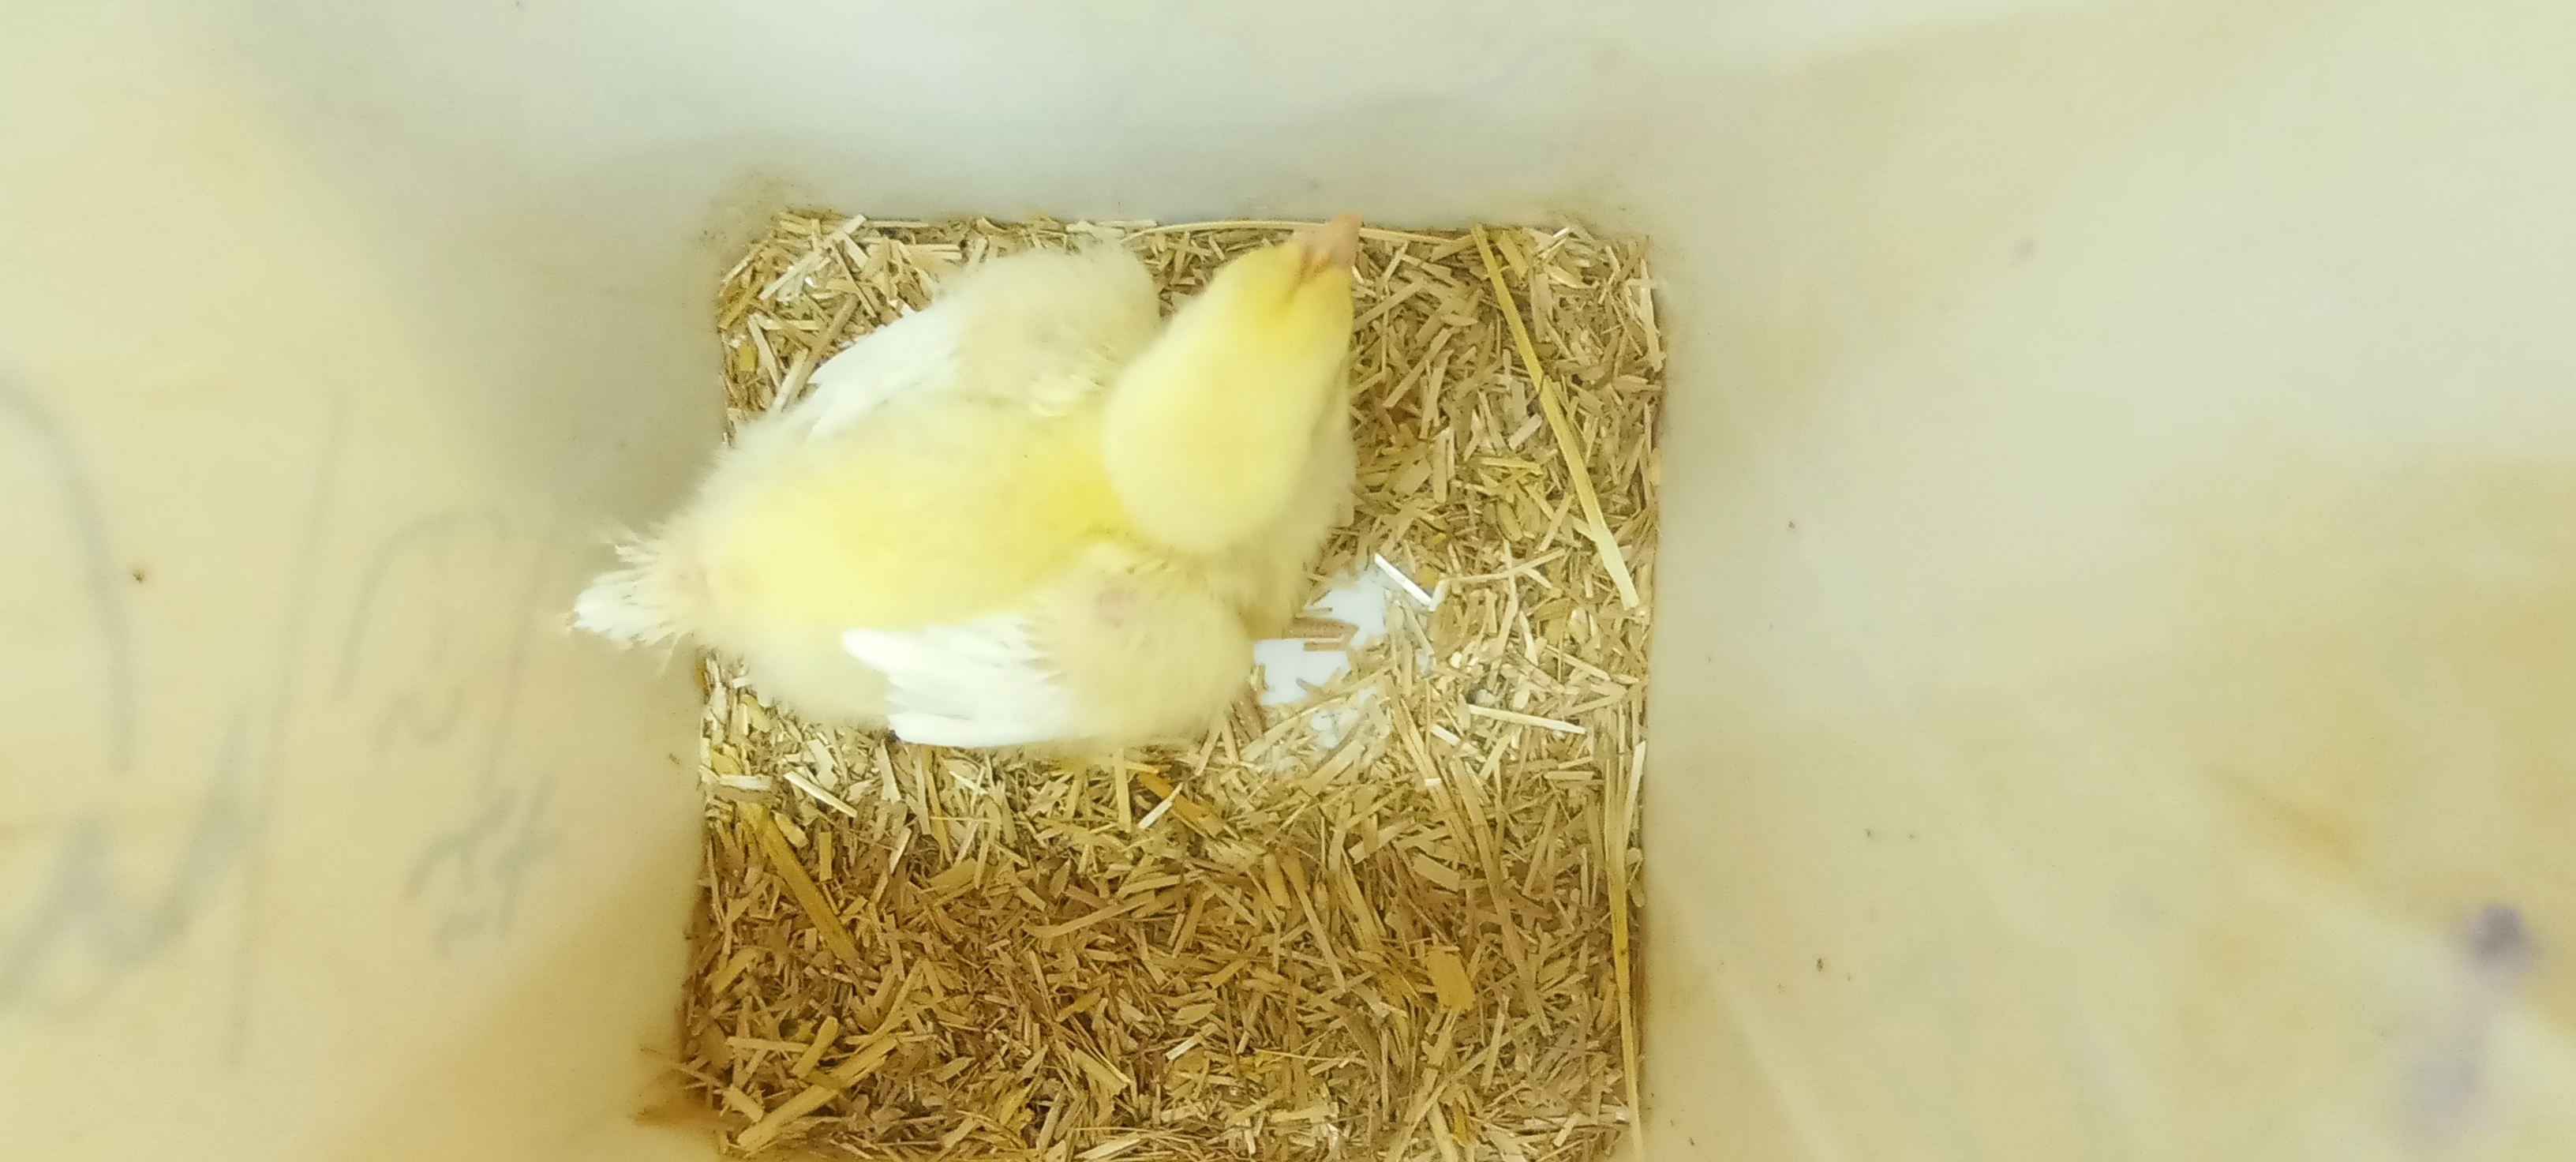
Weight: 236 g